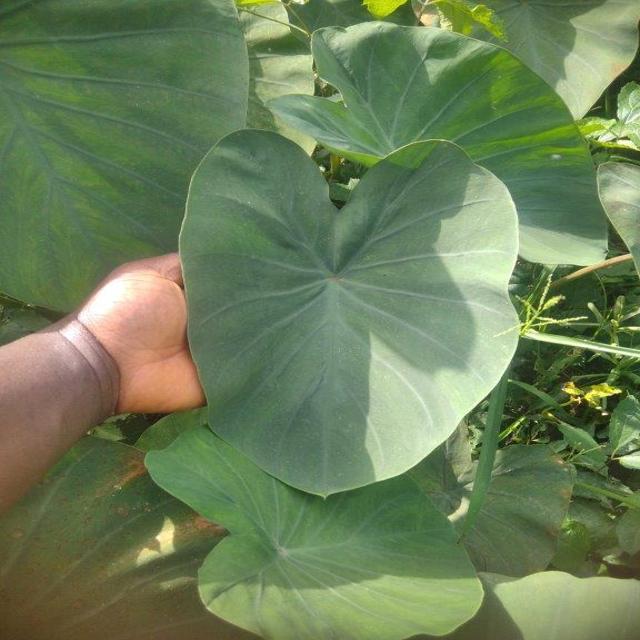
Label: Healthy